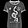
Label: T - shirt / top